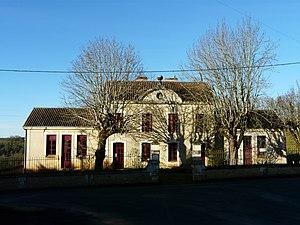
L'ancienne école de Veyrines-de-Vergt, Dordogne, France.
Veyrines-de-Vergt est une commune française située dans le département de la Dordogne, en région Nouvelle-Aquitaine.